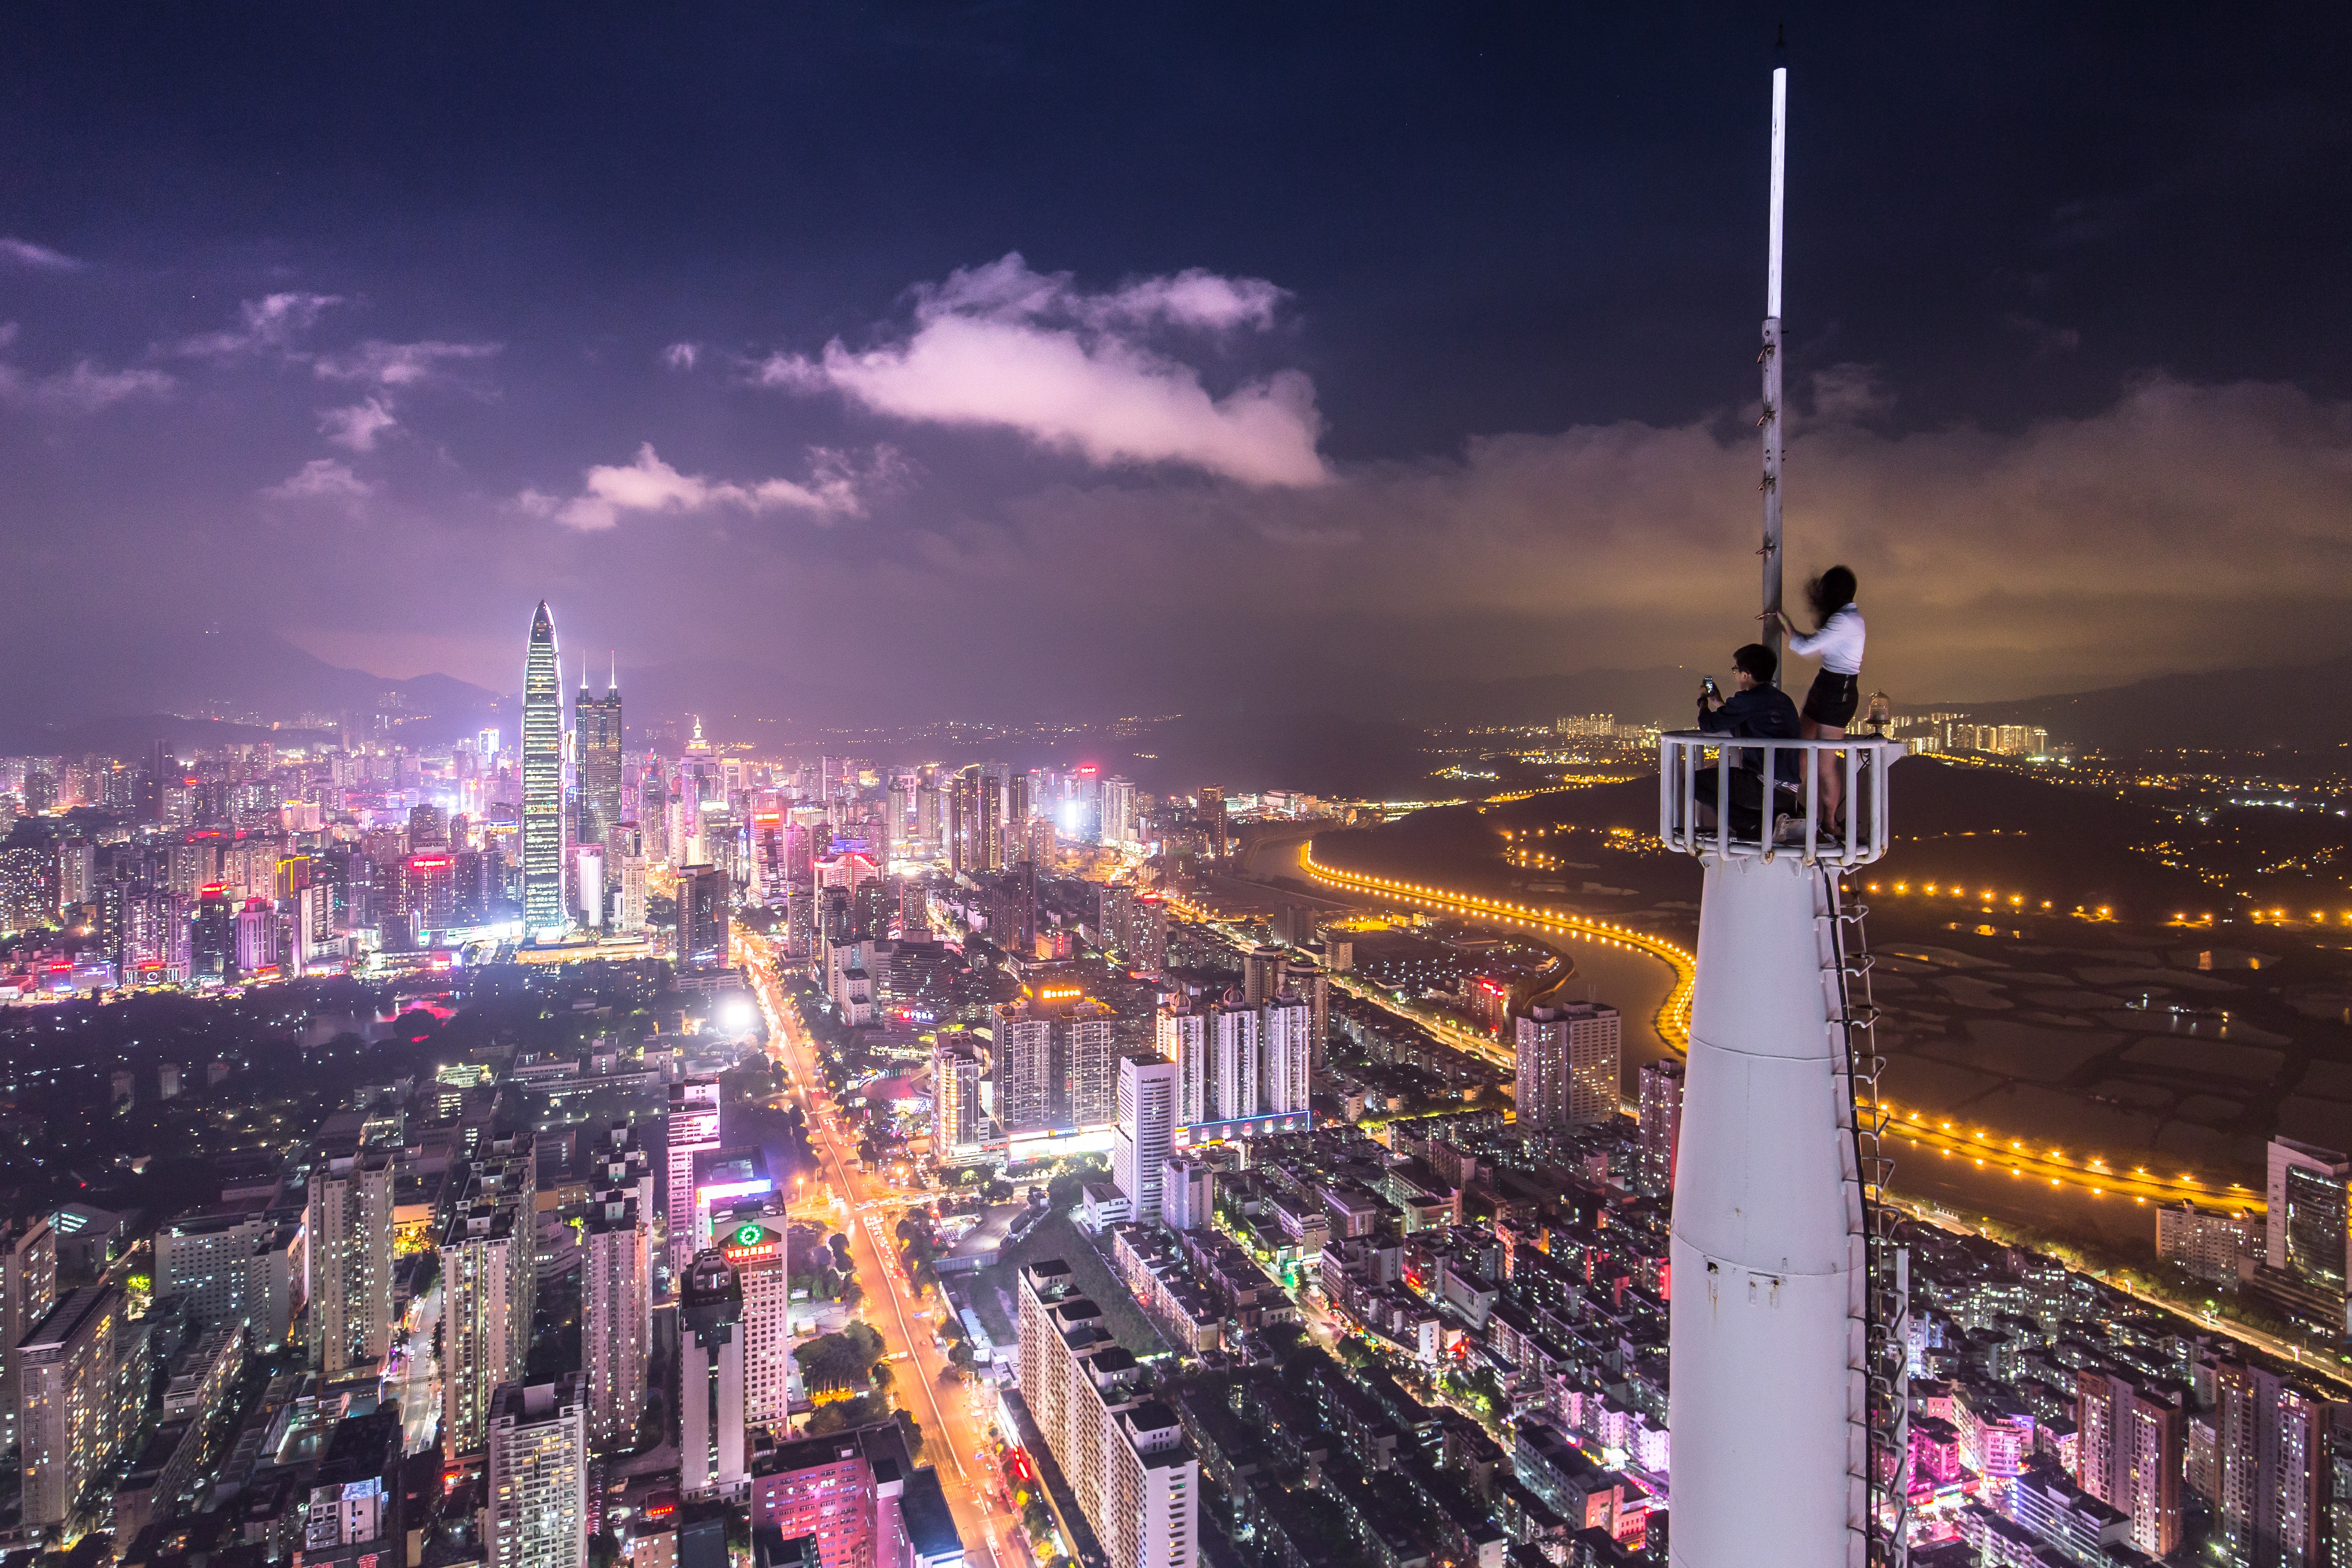
architecture, people, sky, skyline, traffic, night, view, city, skyscraper, urban, cityscape, downtown, dusk, evening, tower, couple, landmark, taking photo, streets, lights, clouds, skyscrapers, buildings, metropolis, urban area, human settlement, atmosphere of earth, metropolitan area, high angle shot